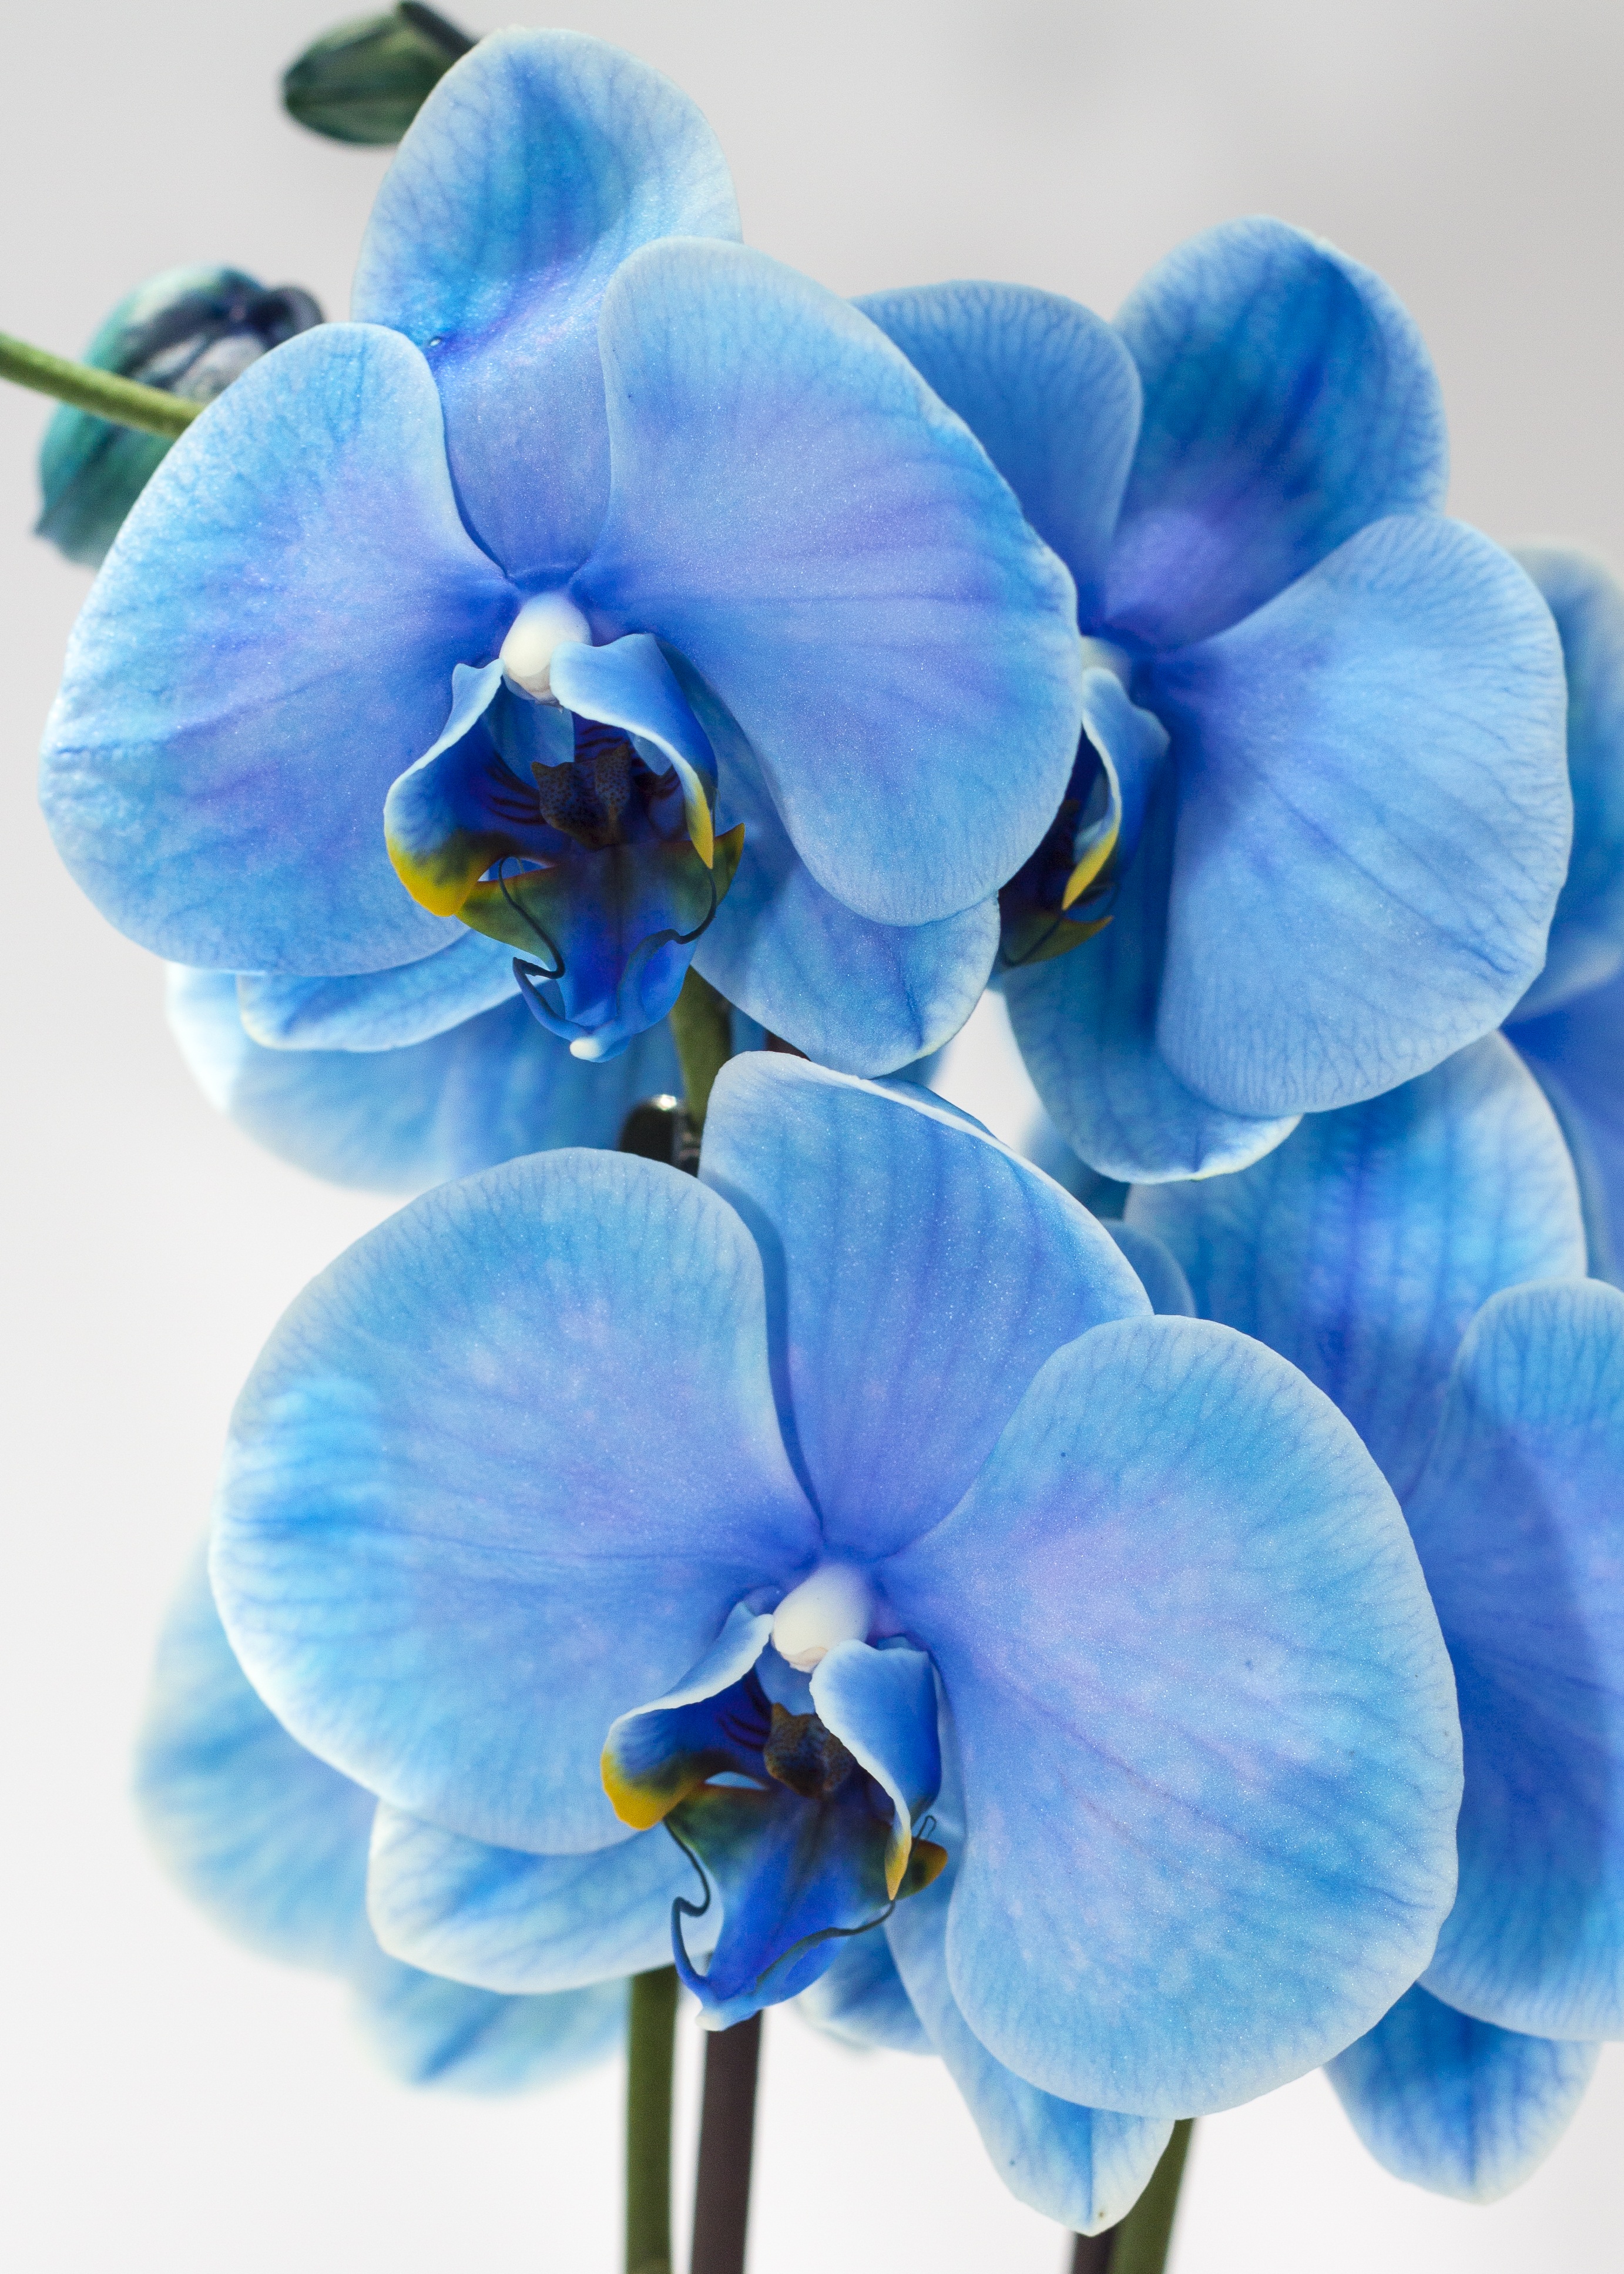
blossom, plant, flower, petal, bloom, floral, tropical, color, blue, colorful, close, orchid, iris, eye, beautiful, organ, exotic, colored, phalaenopsis, flowering plant, orchidaceae phaleonopsis, land plant, violet family